Robin Haase

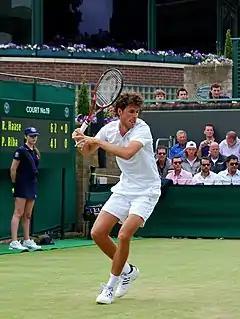
Robin Haase at the 2011 Wimbledon Championships

At Wimbledon, Haase beat world No. 22, Fernando Verdasco, in the second round in four sets. In the third round, he trailed against Mardy Fish, before retiring with a knee problem.